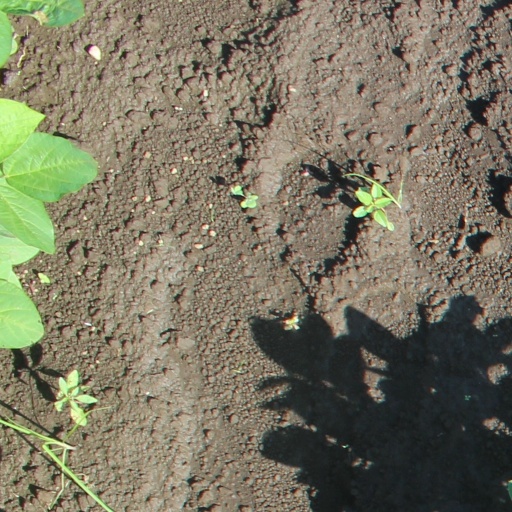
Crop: soybean